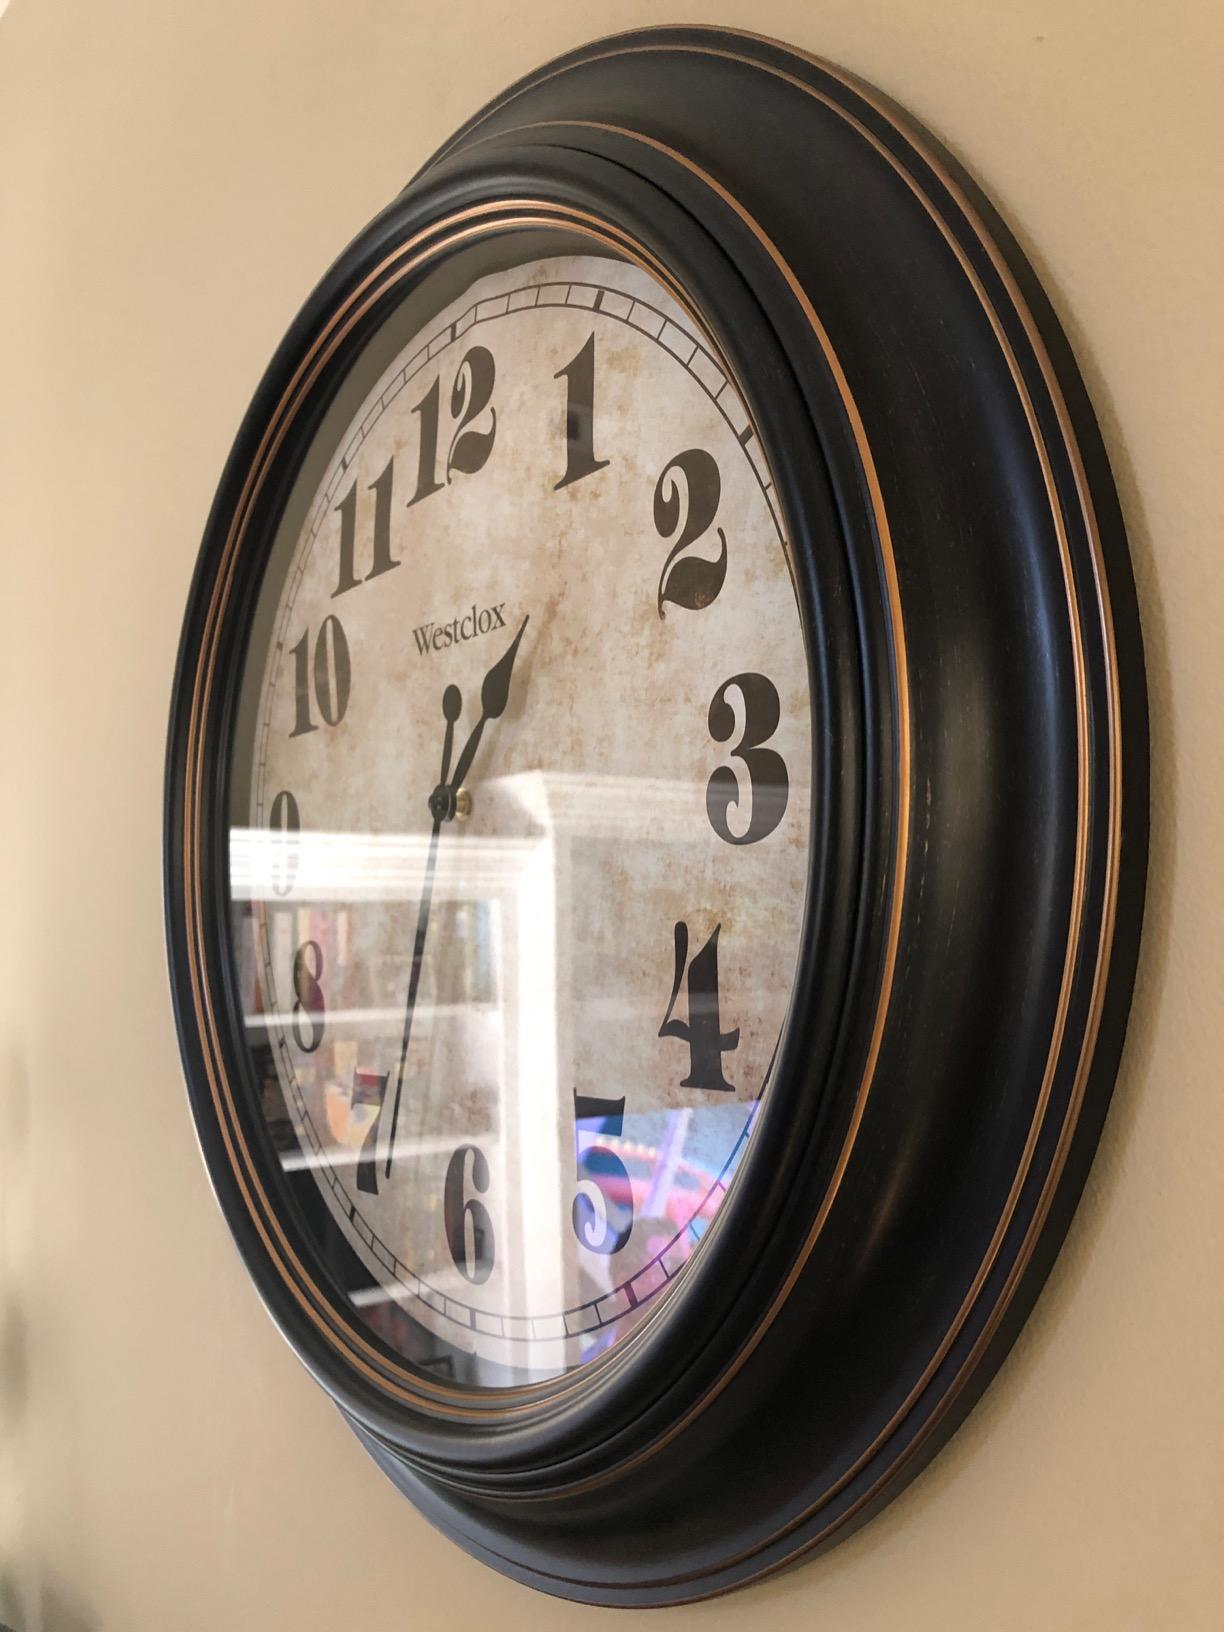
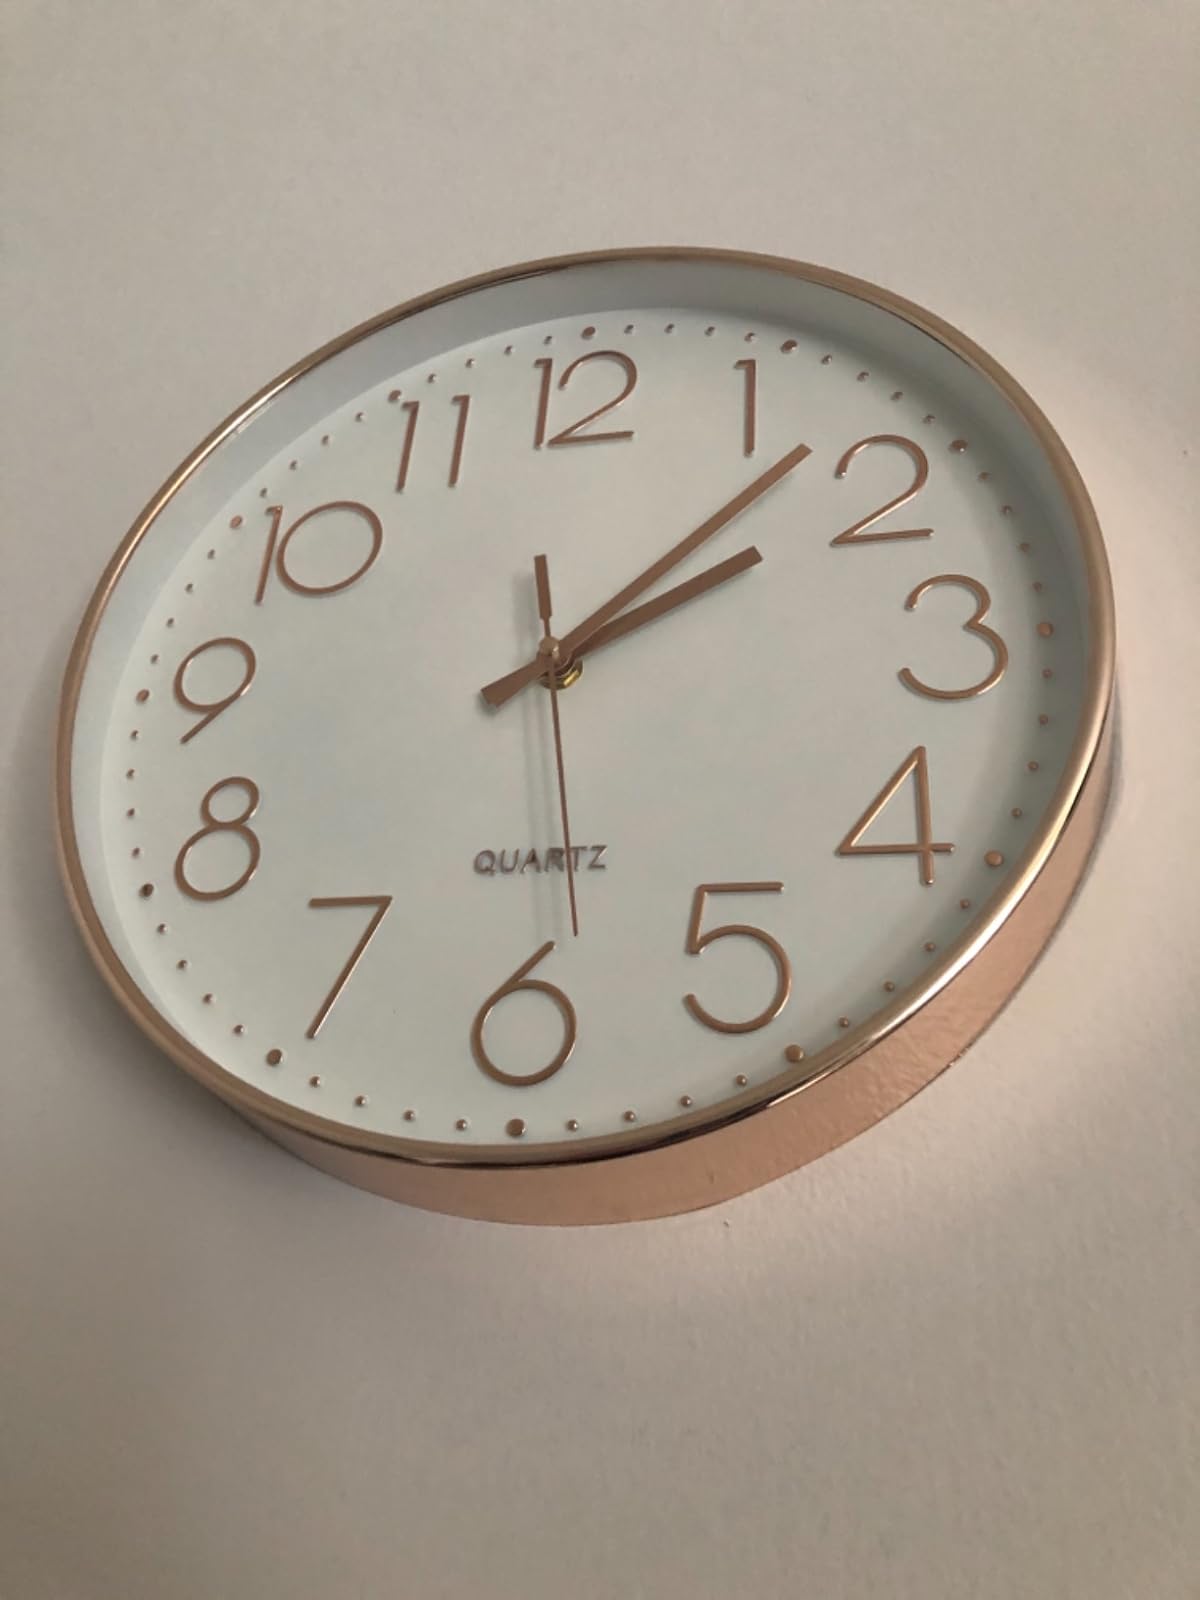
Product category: clock
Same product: no